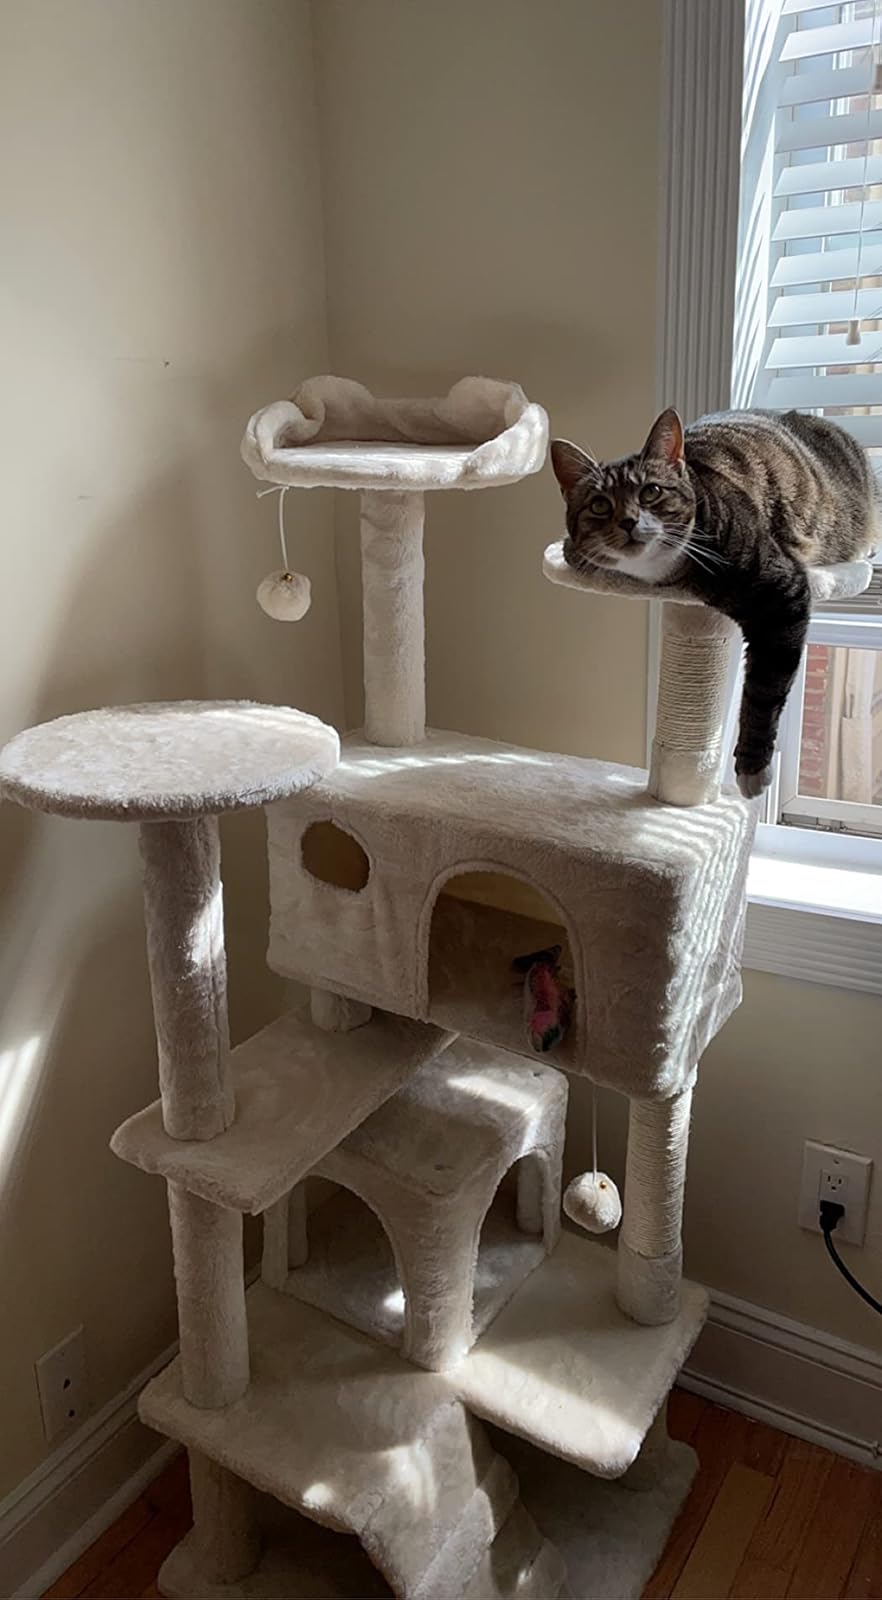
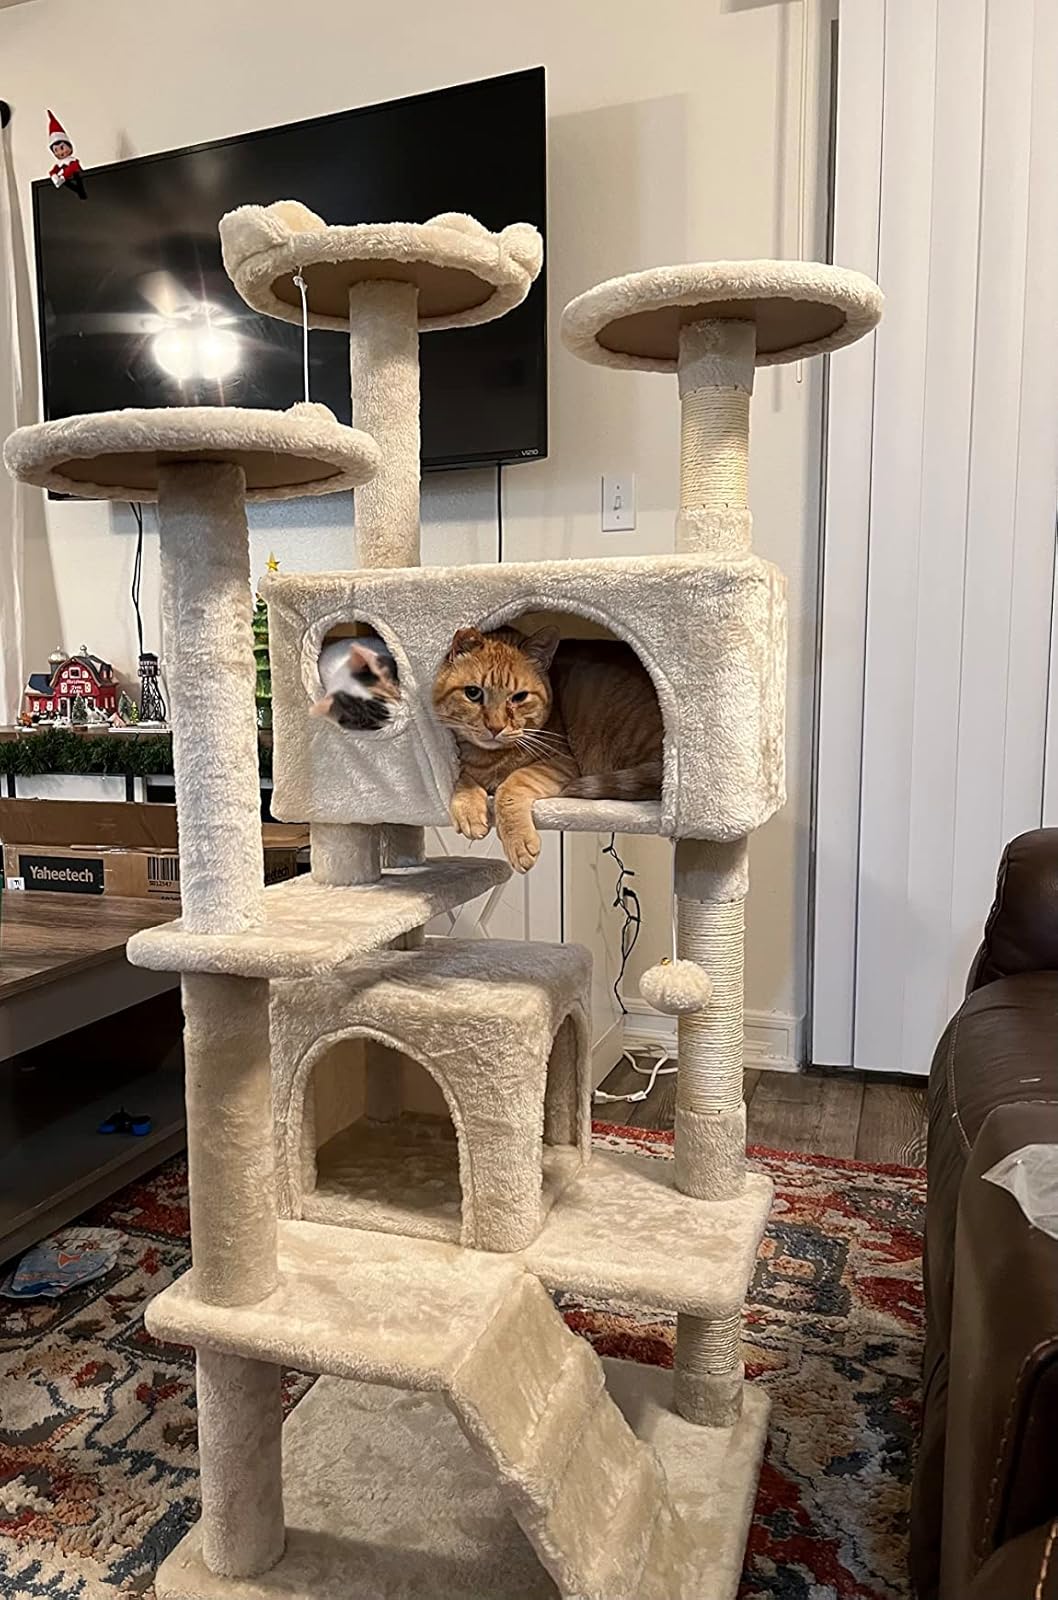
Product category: items_cat tree
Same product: yes